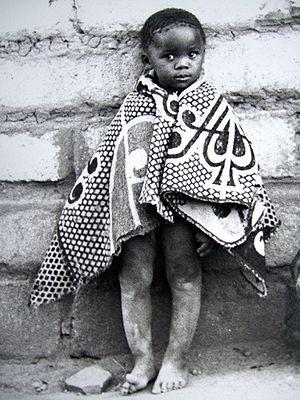
La culture lésothienne est définie les pratiques culturelles observables des 2 000 000 d'habitants du Lesotho.